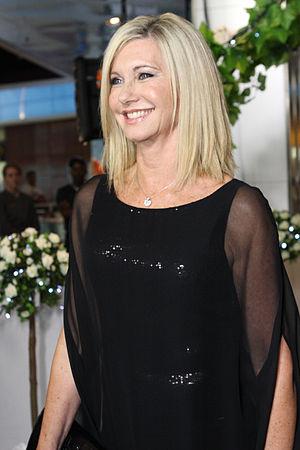
Dame Olivia Newton-John, née le 26 septembre 1948 à Cambridge en Angleterre, est une chanteuse et actrice anglo-australienne connue pour avoir joué le rôle de Sandy Olson dans le film Grease aux côtés de l'acteur américain John Travolta.